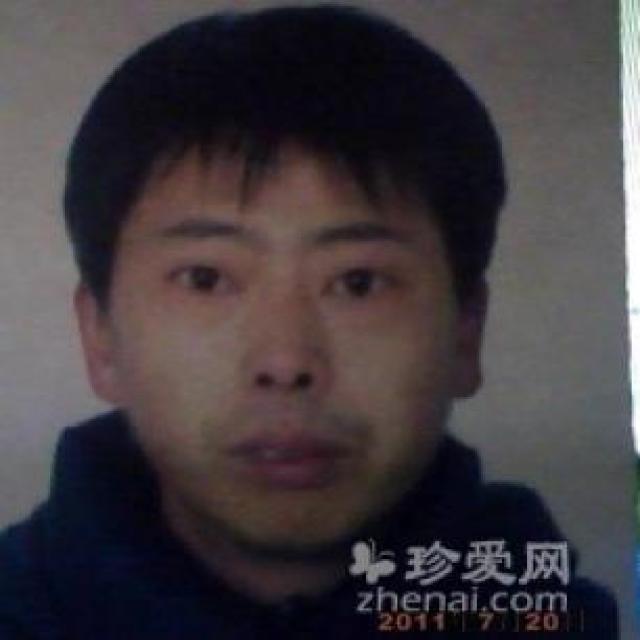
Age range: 21-44